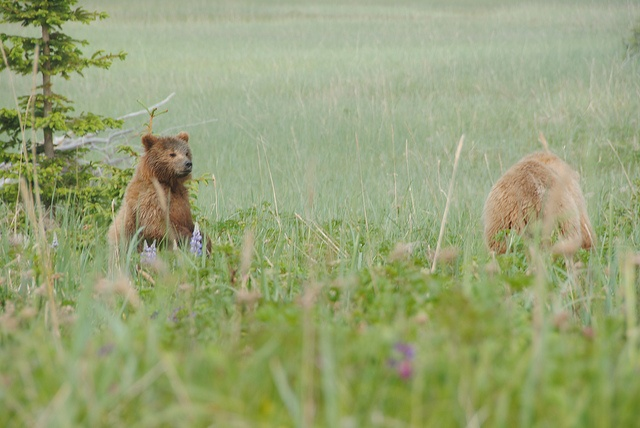
Two brown bears walking across a grass covered field.
Brown bears in a green field in Spring time
A bear is standing on its hind legs in a grassy field and is looking at another animal.
Two bears in a grassy, flower-filled field.
A couple of bears are sitting in a field